So Human an Animal

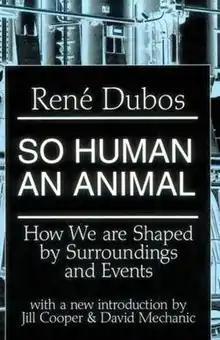

So Human an Animal: How We Are Shaped by Surroundings and Events, is a book written by René Dubos and published by Scribner in 1968. It won the 1969 Pulitzer Prize for General Nonfiction.